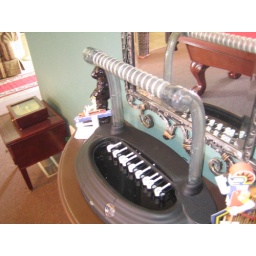
The bar above drips water onto the &amp;quot;keys&amp;quot; below...